Yukon Quest

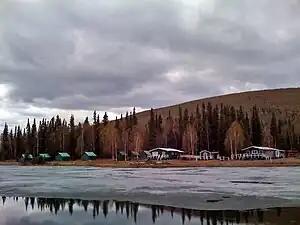
Twin Bears Campground, seen here in spring, was the Two Rivers checkpoint in the 2009 race.

Two Rivers is the final checkpoint in the Whitehorse–Fairbanks route. Mushers are required to rest at least eight hours in Two Rivers in odd years to ensure the health of their dogs during the final leg of the race. The terrain in this stretch is among the easiest on the trail, with gently rolling hills and forest which gradually change into an urban landscape as racers approach Fairbanks. The greatest challenge for racers in the Two Rivers area is distinguishing the Yukon Quest trail from other sled dog trails, many of which have similar markings. Mushers have occasionally been deceived by these markings and taken wrong turns.